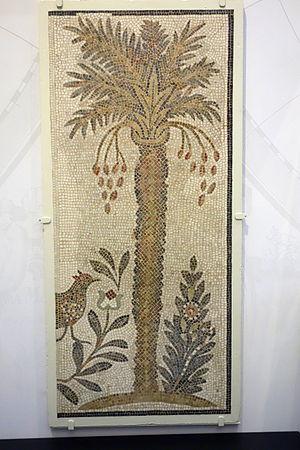
L'histoire des Juifs en Tunisie s'étend sur près de deux mille ans. Attestée au IIᵉ siècle mais sans doute plus ancienne, la communauté juive en Tunisie croît à la suite de vagues d'immigration successives et d'un prosélytisme important créant des communautés de Berbères juifs. Toutefois, son développement est freiné par des mesures anti-juives à partir de l'édit de Milan et à l'époque de l'exarchat de Carthage.